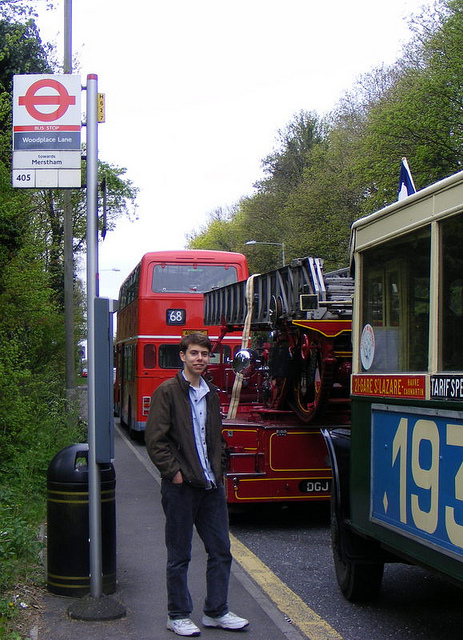
A man standing on the side of a road next to a bus and fire engine.

The man is standing on the side walk near trucks and a bus.